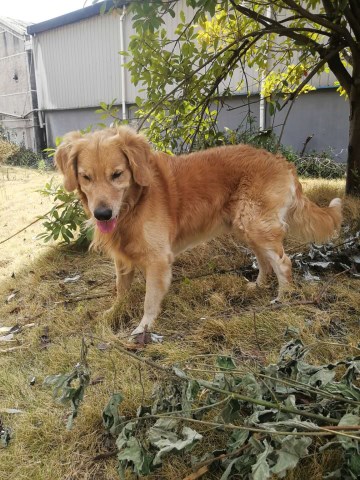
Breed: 5355-n000126-golden_retriever